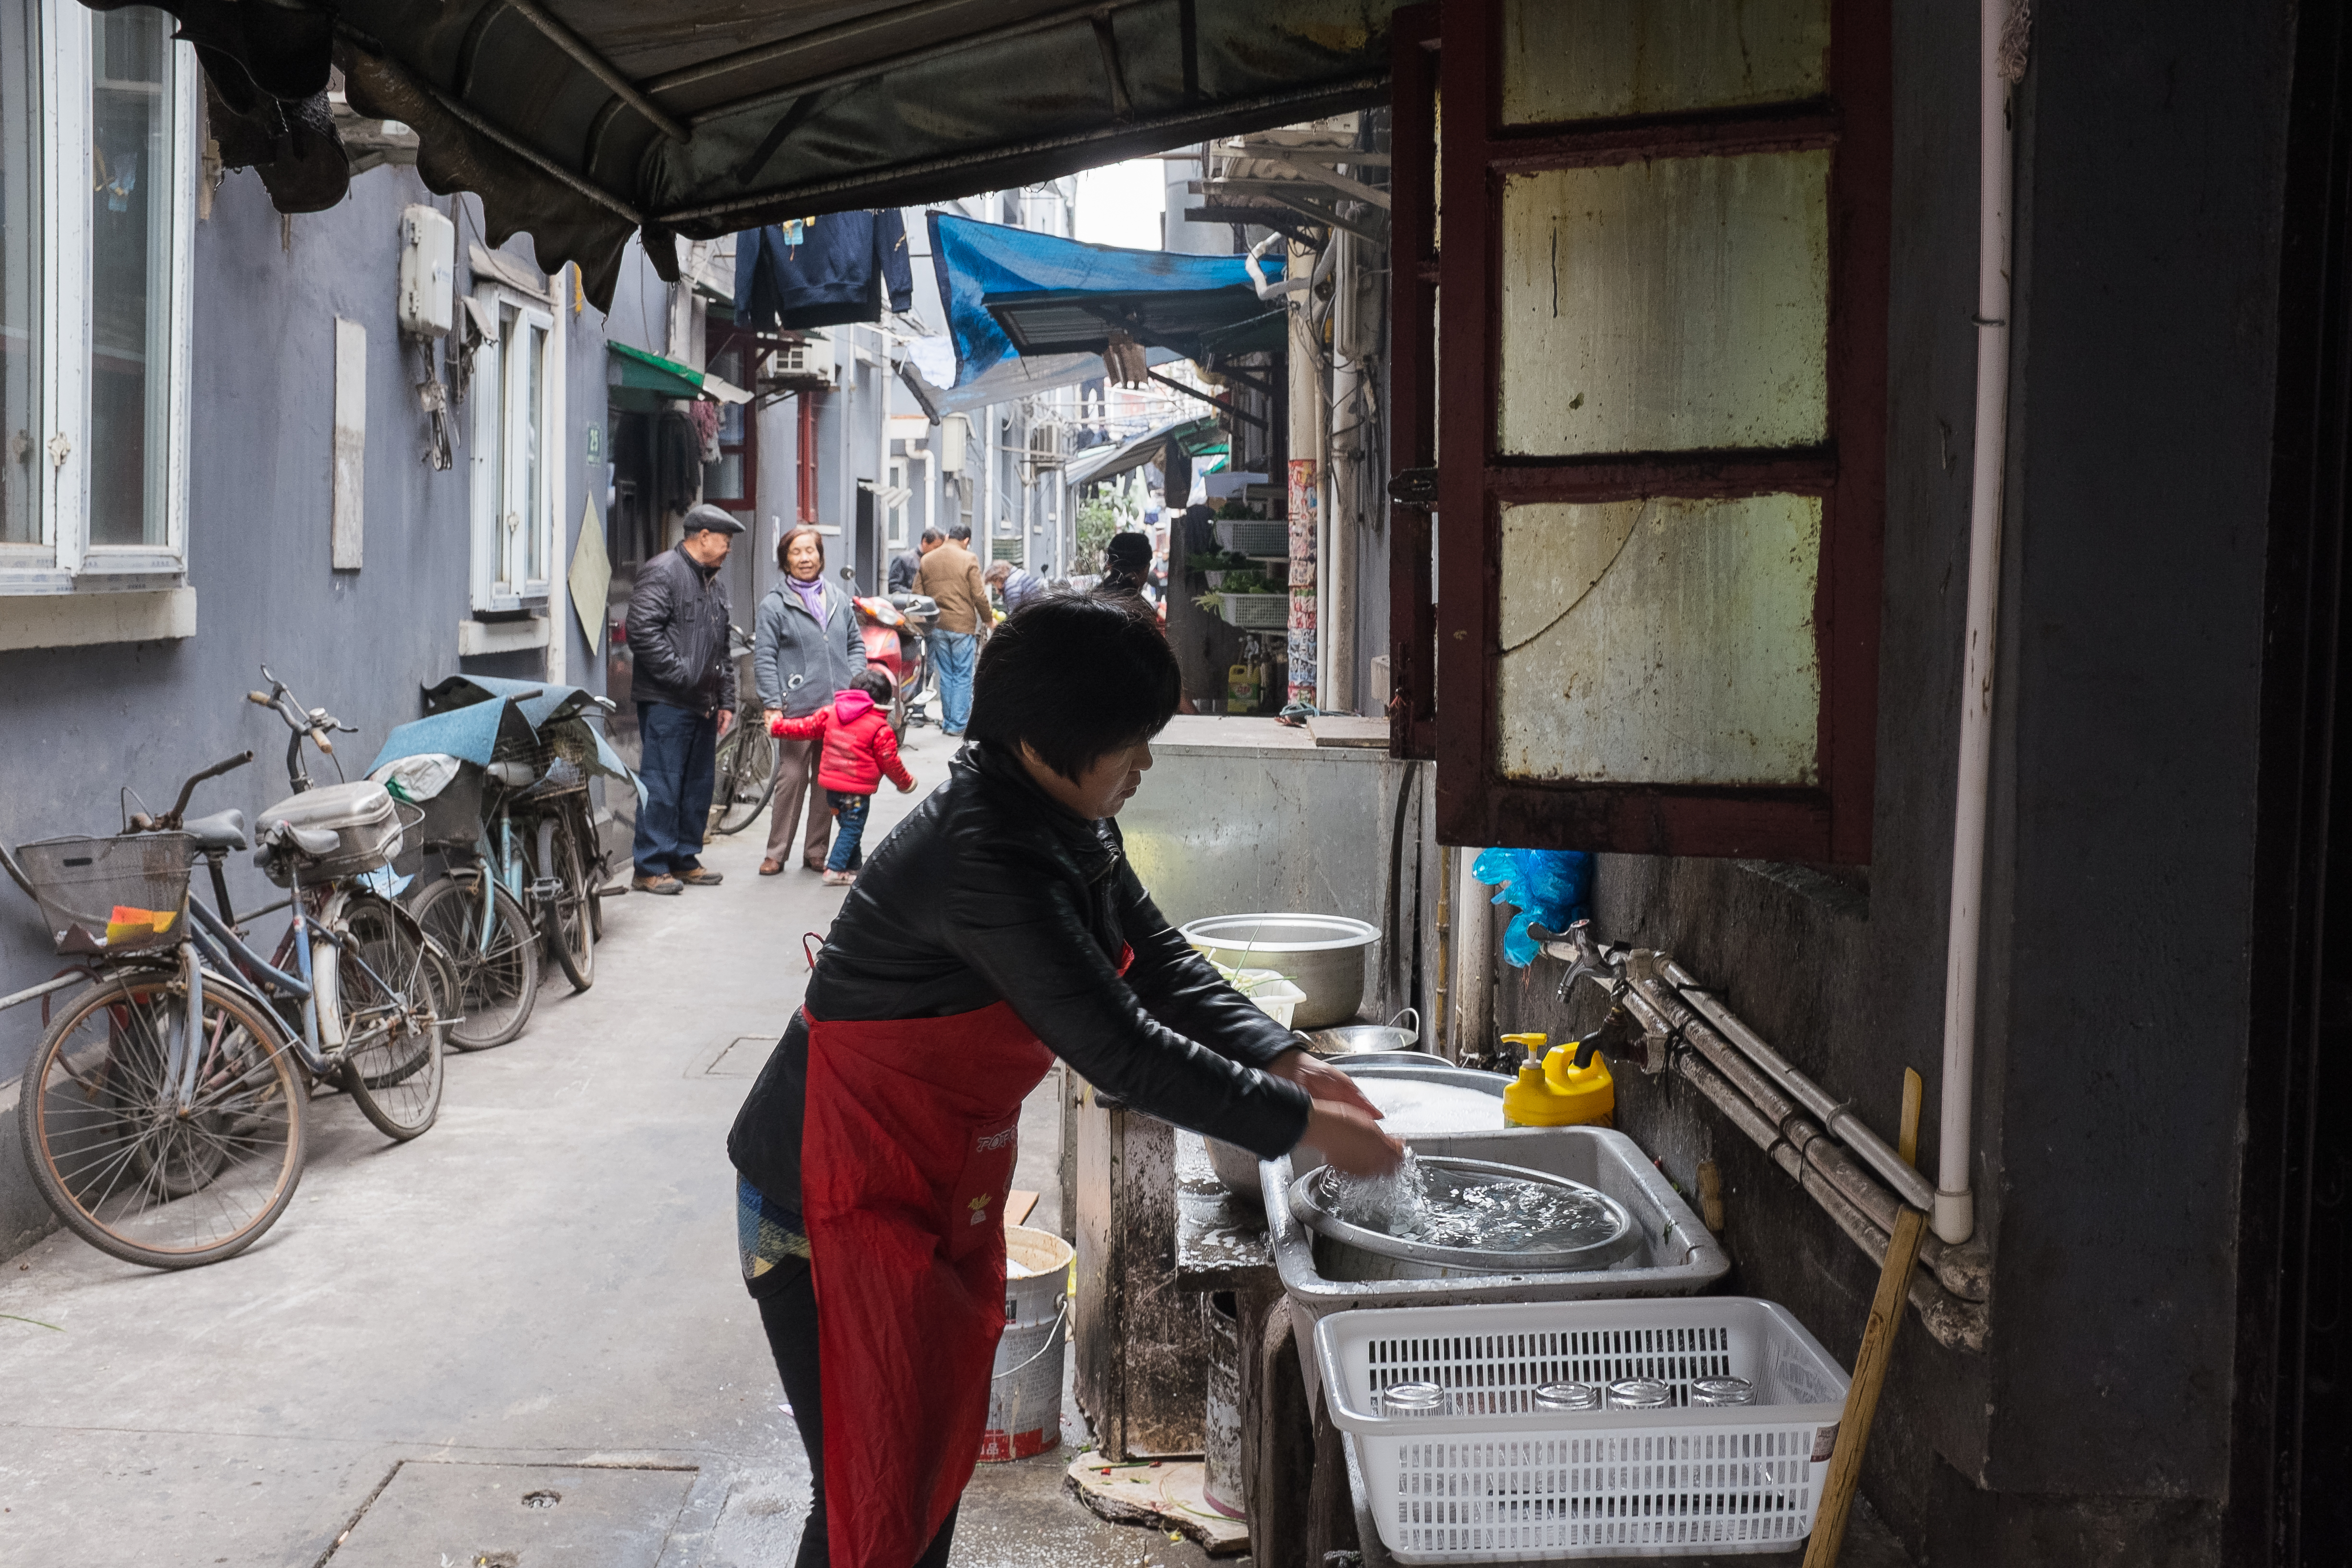
people, road, street, city, urban, vehicle, asia, colour, dishes, stadt, shanghai, heritage, china, strase, streetlife, kulturerbe, urban area, doingthedishes, absp len, geschirrsp len